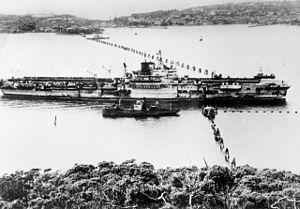
Le filet anti-sous-marin du port de Sydney était un filet anti-torpilles et anti-sous-marin qui barrait l'entrée du port de Sydney au cours de la Seconde Guerre mondiale. Il s'étendait sur toute la largeur du port depuis Green Point, au niveau de la Watsons Bay, jusqu'au cap Georges sur la rive nord du port. Le filet faisait partie du système de défense de la baie de Sydney qui comprenait également des batteries d'artillerie et des patrouilleurs. Il était formé de trois parties: une partie centrale fixe et deux parties latérales mobiles.